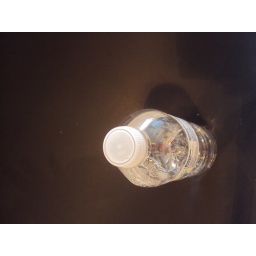
i was trying to get the light around the water bottle